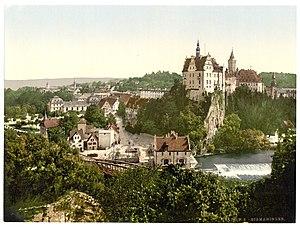
Joséphine de Bade, princesse de Bade puis, par son mariage, princesse de Hohenzollern-Sigmaringen, est née le 21 octobre 1813 à Karlsruhe et décédée le 19 juin 1900 à Sigmaringen. Fille du grand-duc Charles II de Bade et de Stéphanie de Beauharnais, elle est l'ancêtre des maisons royales de Roumanie et de Belgique et, par celles-ci, des maisons royales de Yougoslavie, de Grèce et d'Italie ainsi que de la maison grand-ducale de Luxembourg.